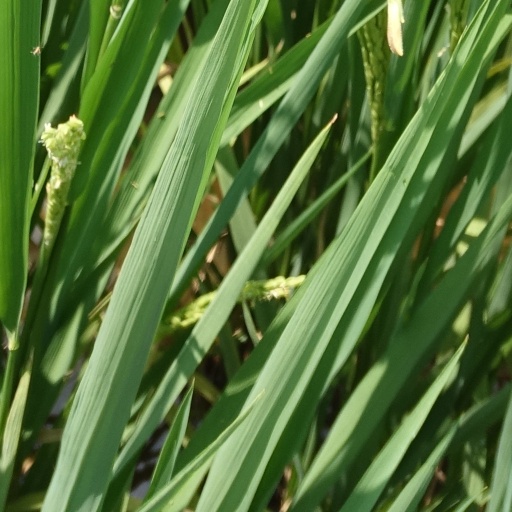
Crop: rice